Confucius

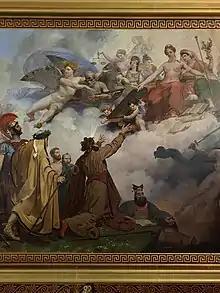
Confucius together with Moses and Muhammad among the greatest legislators of the past, by Jean-Baptiste Mauzaisse (1827), Louvre Palace

Music was one of the six arts that students needed to master, together with archery, charioteering, mathematics, calligraphy, and a partner to music, the purpose of rituals. Confucius heavily promoted the use of music with rituals or the rites order. Unlike other philosophers around the world, Confucius viewed music and music theory beyond a mere art form or curriculum subject, and stated that it was intrinsically intertwined with rites in structuring man. "Music is that which moves man from the internal; rites are that which affects man